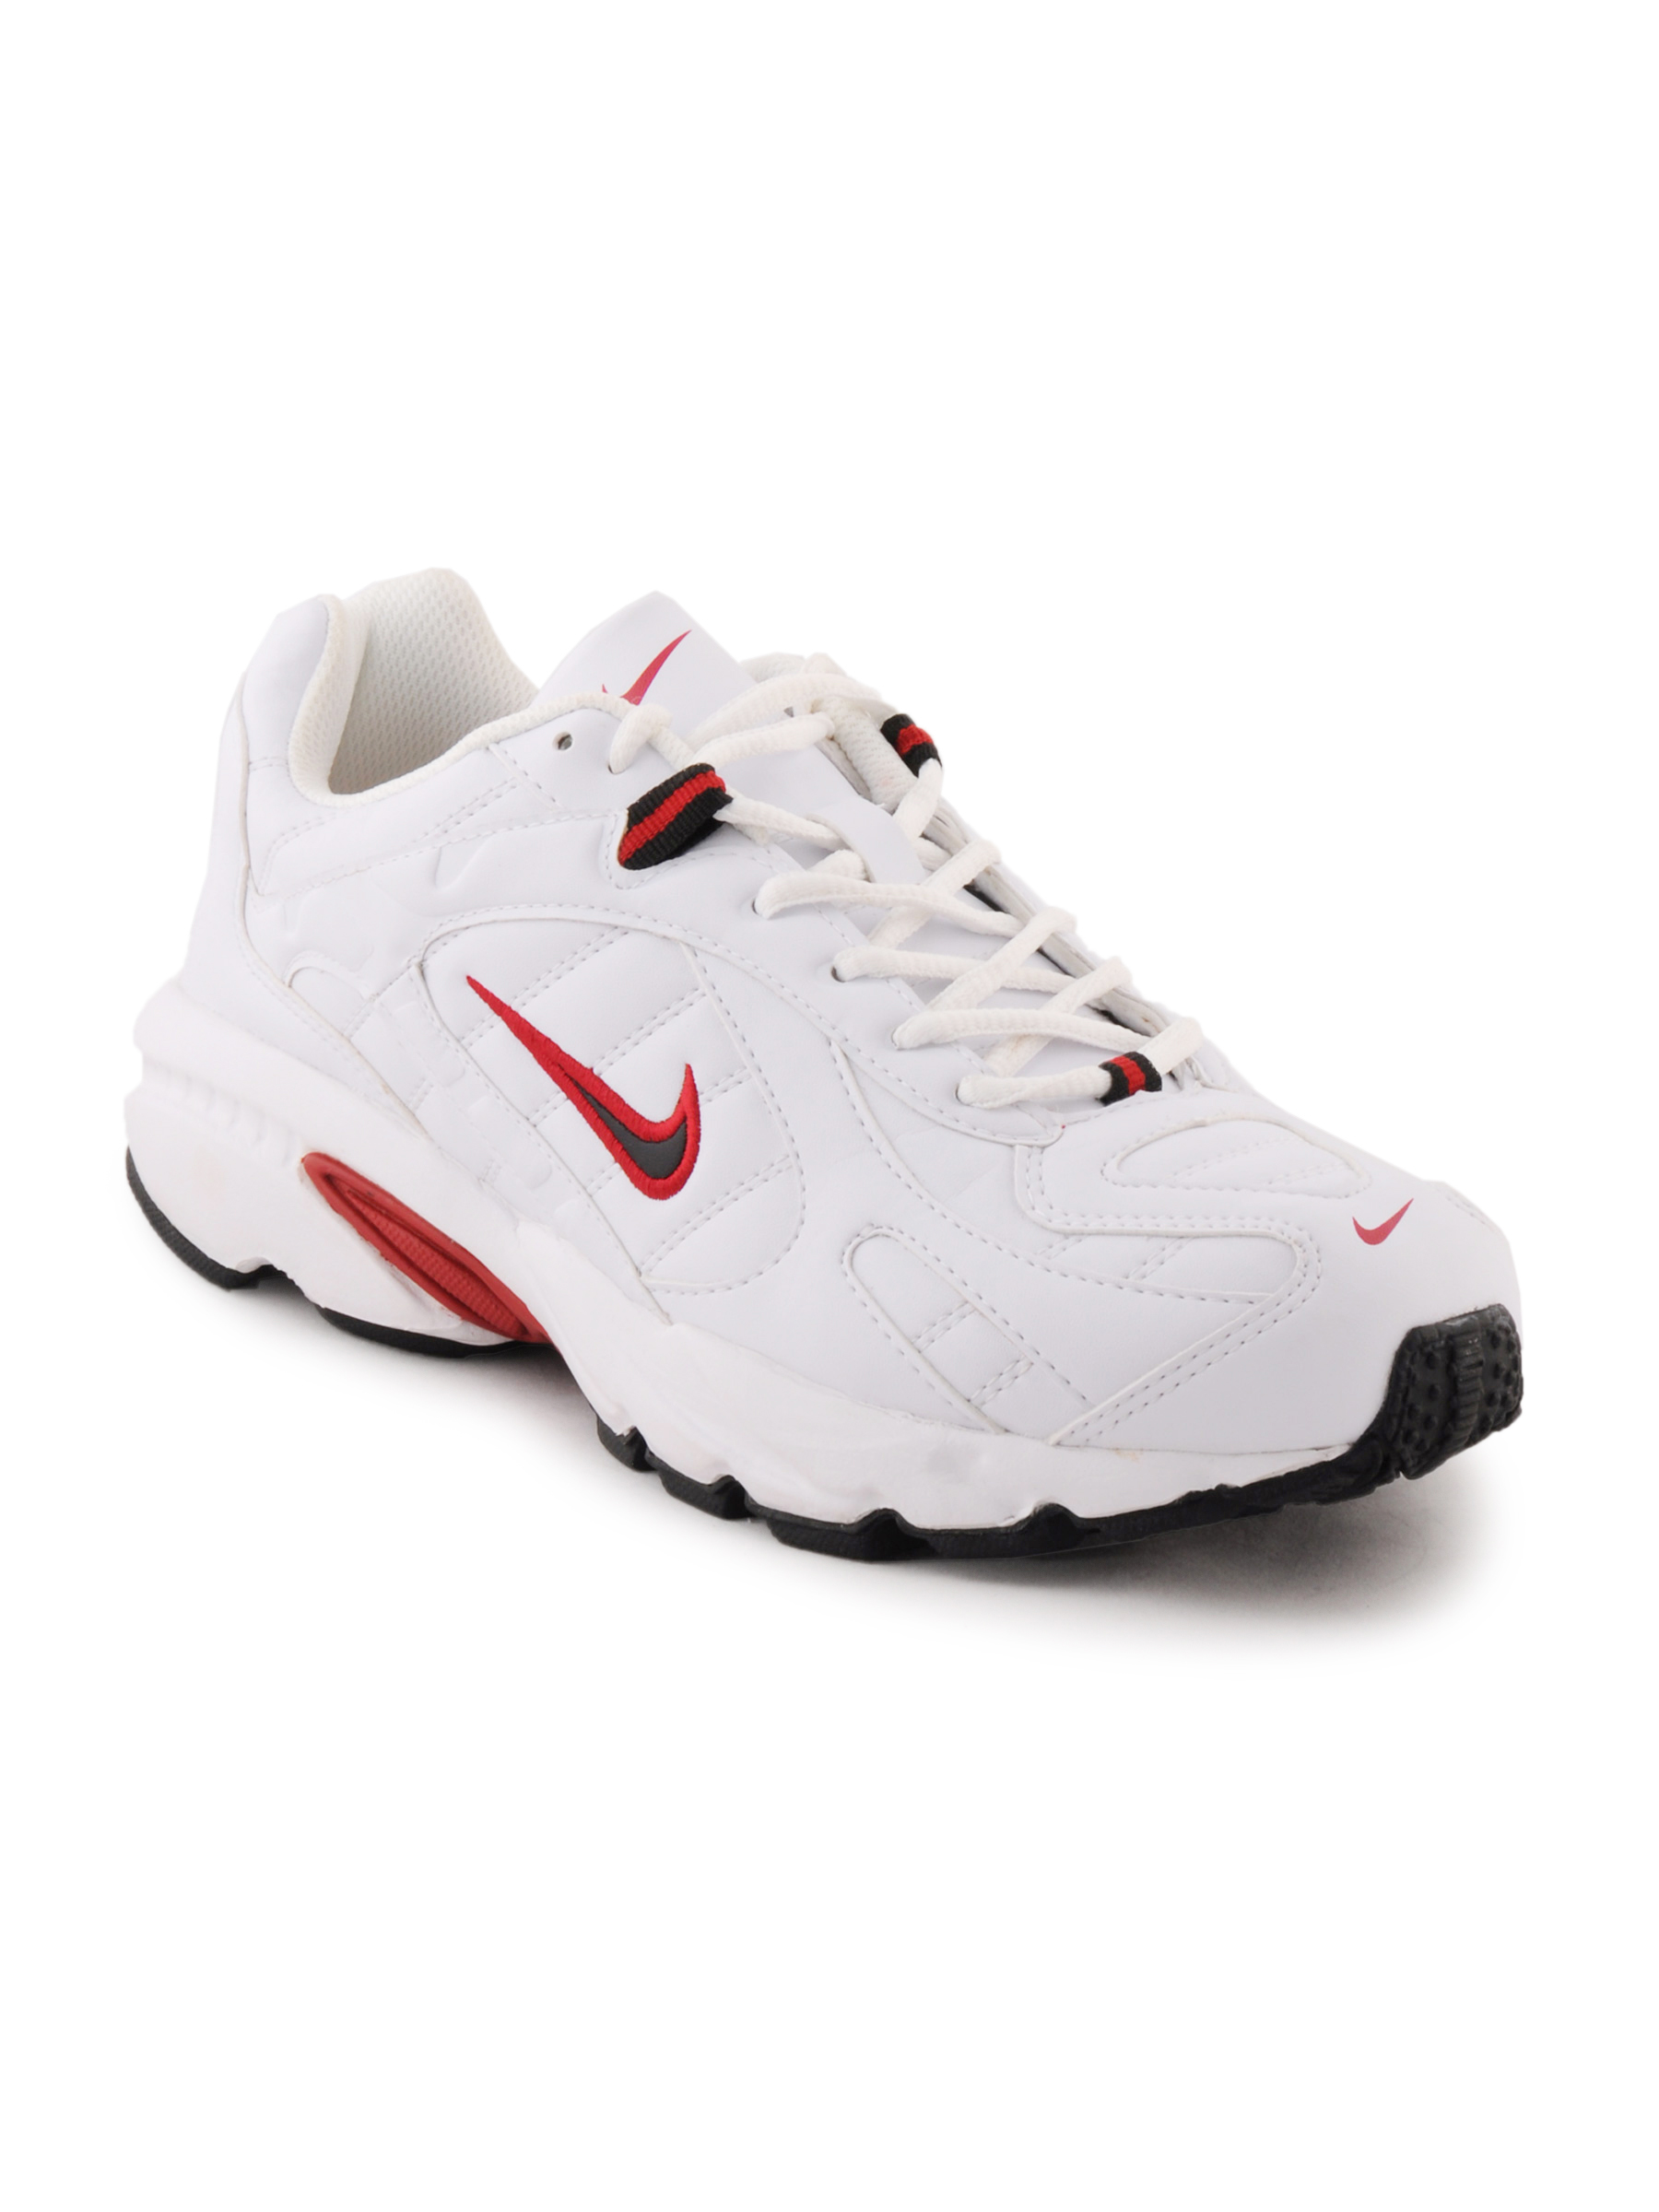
Nike Men Deep Red White Sports Shoes
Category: Footwear / Shoes / Sports Shoes
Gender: Men
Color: White
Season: Fall 2011
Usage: Sports